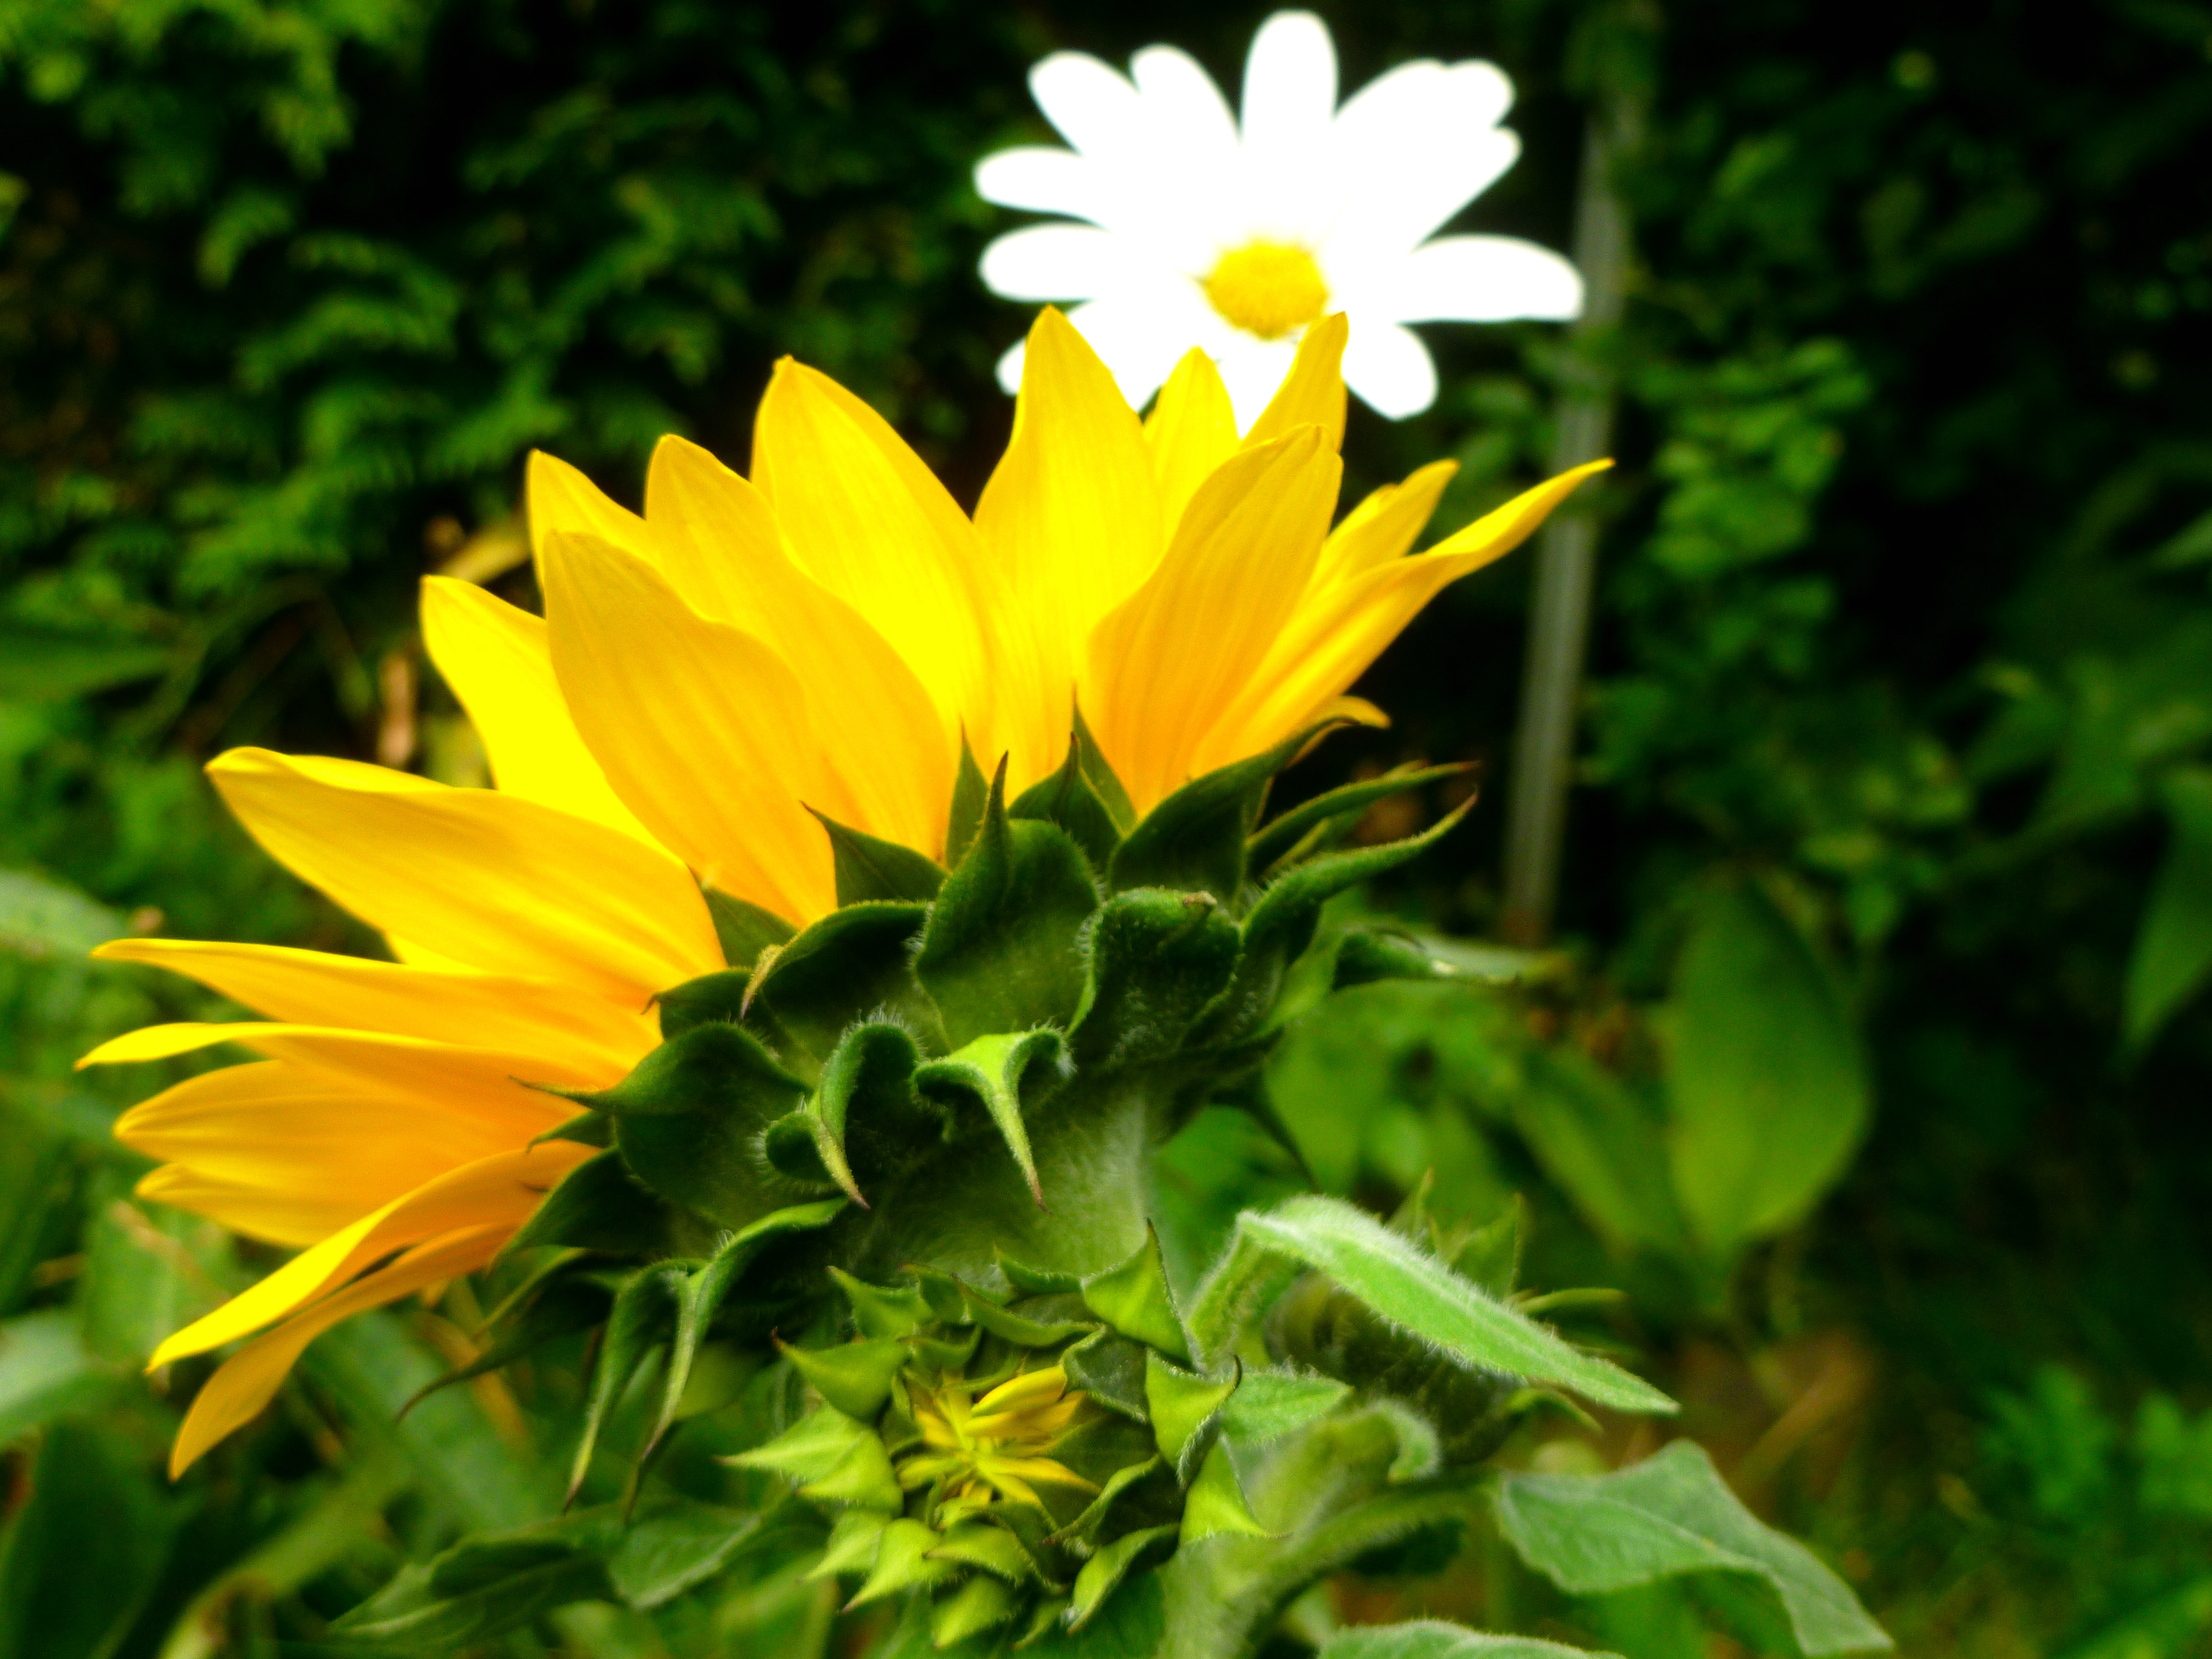
nature, blossom, plant, white, field, meadow, flower, petal, bloom, daisy, green, herb, botany, two, yellow, garden, close, flora, sunflower, wildflower, flowers, leaves, sun flower, joy, late summer, marguerite, macro photography, ornamental plant, flowering plant, liaison, daisy family, annual plant, land plant